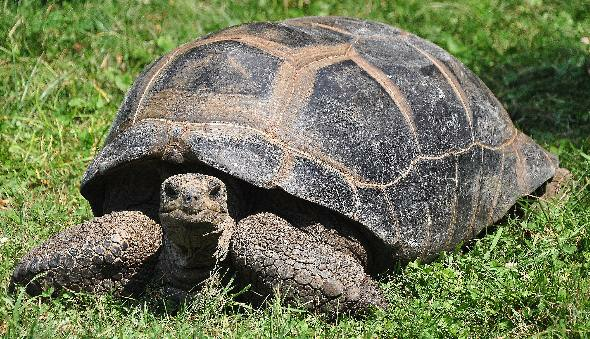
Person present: No